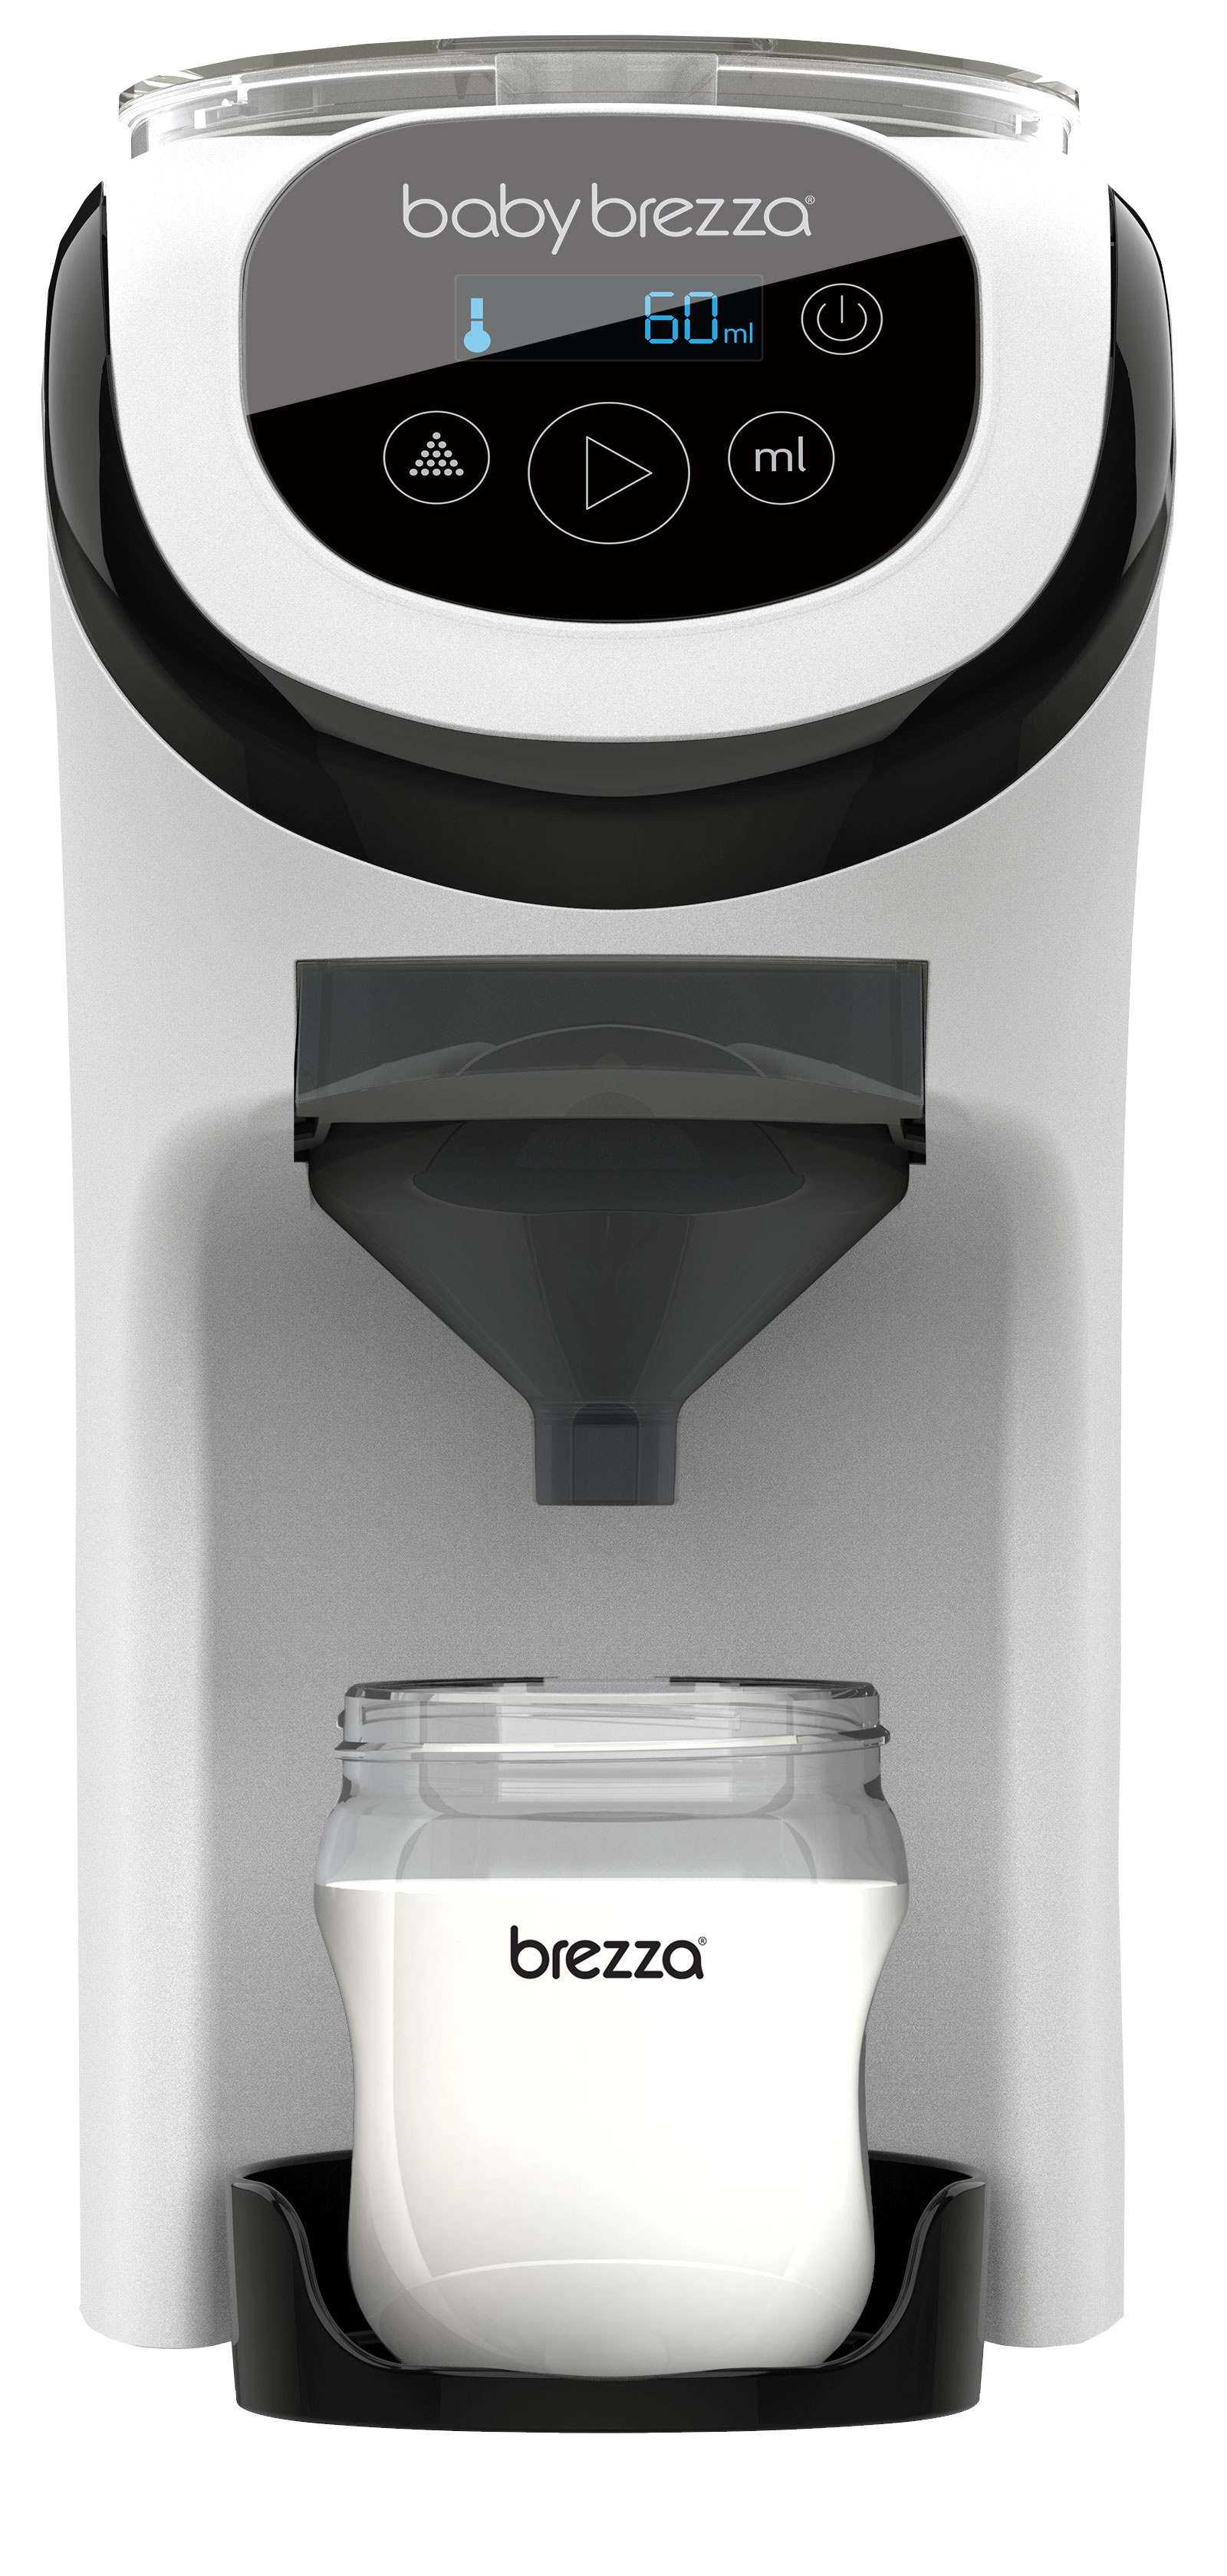
Baby Brezza Formula Pro Mini
Now automatically make a warm formula bottle in smaller spaces or on the go with the Formula Pro Mini, the first compact formula maker. It’s 30% smaller than the Formula Pro Advanced but features the same patented mixing system which mixes formula and water to the perfect consistency every time without any measuring, mixing, waiting or fuss! You can dispense between 60-300ml of body temperature formula or water only. Works with virtually all formula brands and all bottle types. BPA- FREE. 1-year limited warranty. • First compact formula maker automatically makes a warm formula bottle instantly • Same patented mixing technology as the #1 selling Formula Pro Advanced • 30% smaller than Formula Pro Advanced - perfect for travel or smaller spaces • Dispenses 2-10 ounces of body temperature formula to the perfect consistency every time • Works with virtually all formula brands and all brands/types of bottles (tall bottles typically over 9oz require a stand sold separately) • Faster, more accurate, and more hygienic than making bottles by hand • Easy to set-up and use with all digital controls • Dishwasher-safe, removable water • BPA-FREE; 1-year limited warranty
Brand: Baby Brezza
Category: Baby & Toddler > Nursing & Feeding > Bottle Warmers & Sterilizers > Bottle Warmers